Karl Aage Præst

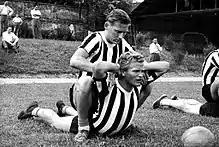
Præst (top) and Boniperti in training with Juventus at the turn of the 1940s and 1950s.

With Juventus, Præst won the 1949–50 and 1951–52 Serie A championships. Though considered fast in Denmark, Præst was not as fast as most Italian defenders, but succeeded through his dribbling skills. Præst played alongside Danes John Hansen and Karl Aage Hansen at Juventus, and his dribbling and crossing ability was a key in making John Hansen top goal-scorer of the 1951–52 season. Præst played 232 games and scored 51 goals for Juventus in the Serie A championship from 1949 to 1956. In 1956, Præst moved on to league rivals S.S. Lazio. He played seven games for the club, before ending his career in 1957.